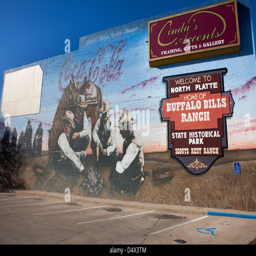
a famous mural on a wall